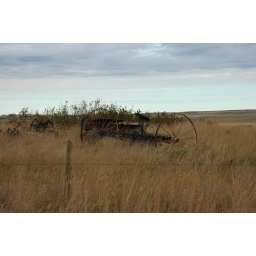
Left for dead in a field far from the road but close to the game.